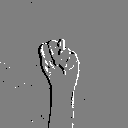
ASL letter: n